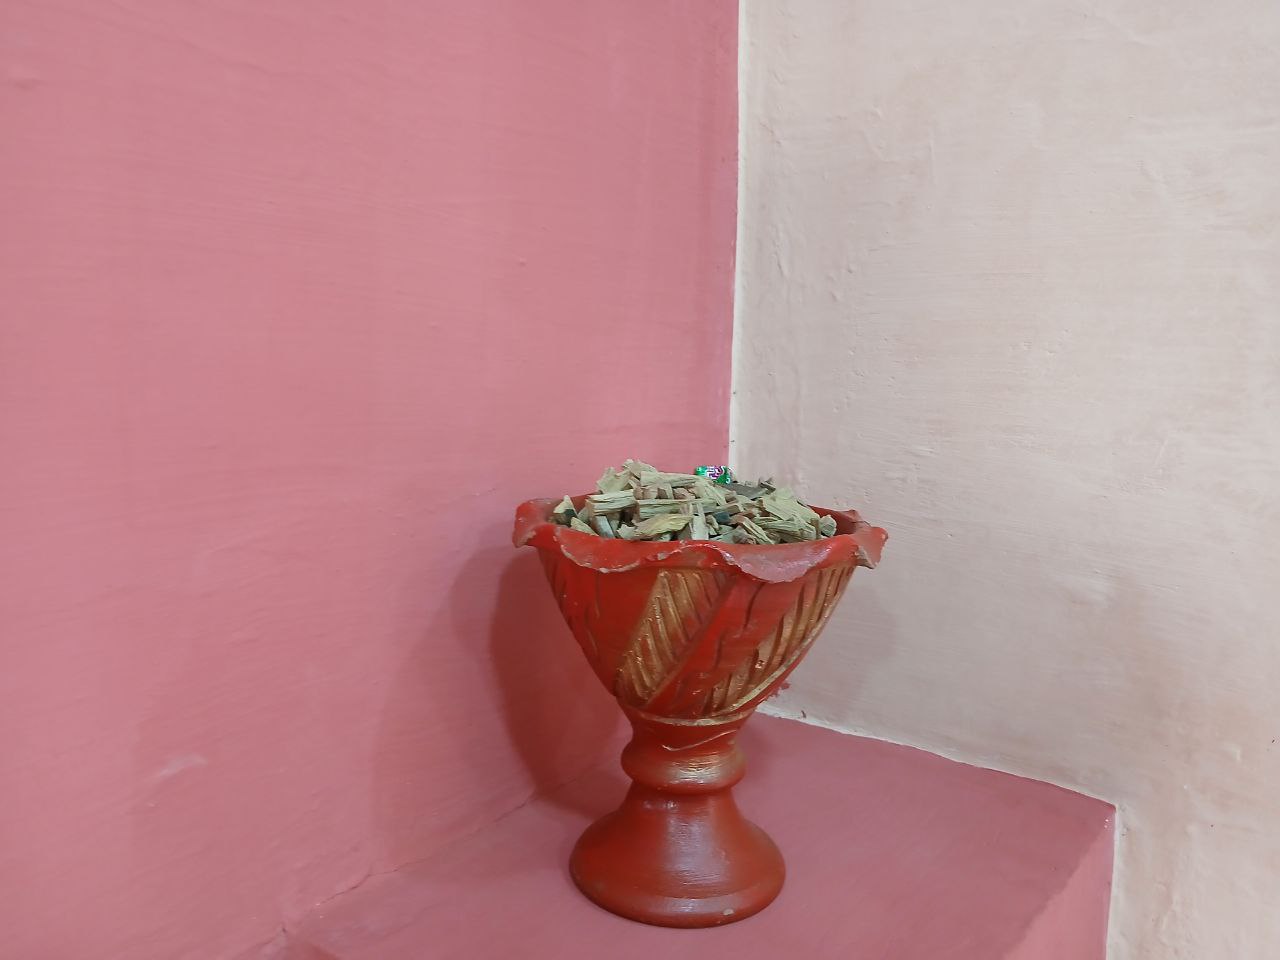
الوصف بالفصحى: مبخر مصنوع من الفخار
الوصف بالعامية السودانية: مبخر فخار
التصنيف: Local Culture & Objects